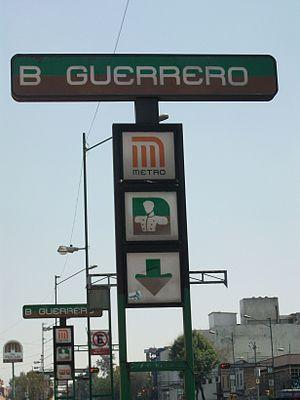
Guerrero est une station de correspondance entre les lignes 3 et B du métro de Mexico. Il est situé au nord de Mexico, dans la délégation Cuauhtémoc.